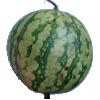
Label: watermelon